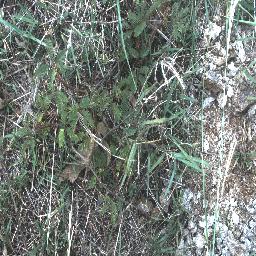
Label: negative